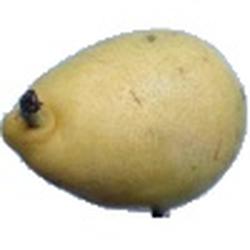
Label: Pear